Question: Please indicate a possible affordance area of bicycle that can be used for holding with hands
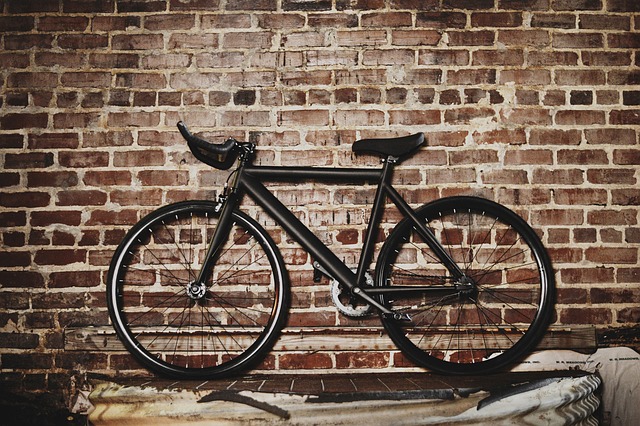
Answer: [173.5, 116, 240.5, 176]